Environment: real
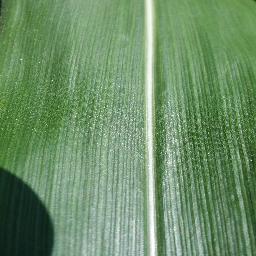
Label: healthy